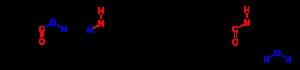
Les protéines ont été définies comme étant des macromolécules biologiques présentes dans toutes les cellules vivantes, mais des travaux récents montrent qu'il existe aussi des centaines voire des milliers de micro ou nano-protéine. Elles sont formées d'une ou de plusieurs chaînes polypeptidiques. Chacune de ces chaînes est constituée de l'enchaînement de résidus d'acides aminés liés entre eux par des liaisons peptidiques.
Une liaison peptidique est une liaison covalente qui s'établit entre la fonction carboxyle portée par le carbone α d'un acide aminé et la fonction amine portée par le carbone α de l'acide aminé suivant dans la chaîne peptidique. La liaison peptidique correspond à une fonction amide dans le cas particulier de certaines molécules biologiques. La liaison peptidique est une liaison plane et rigide.
Le cycle de l'azote est un cycle biogéochimique qui décrit la succession des modifications subies par les différentes formes de l'azote neutre en formes réactives et vice-versa.